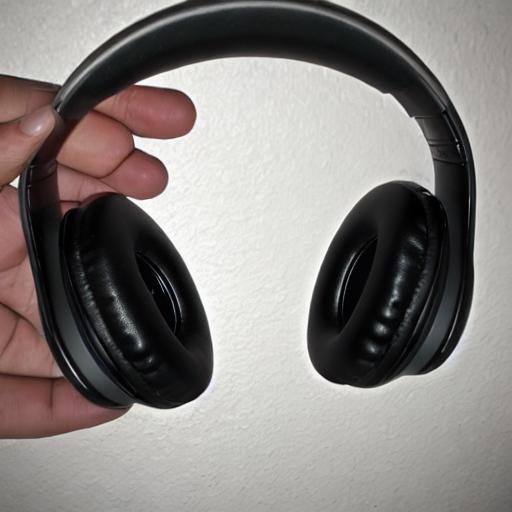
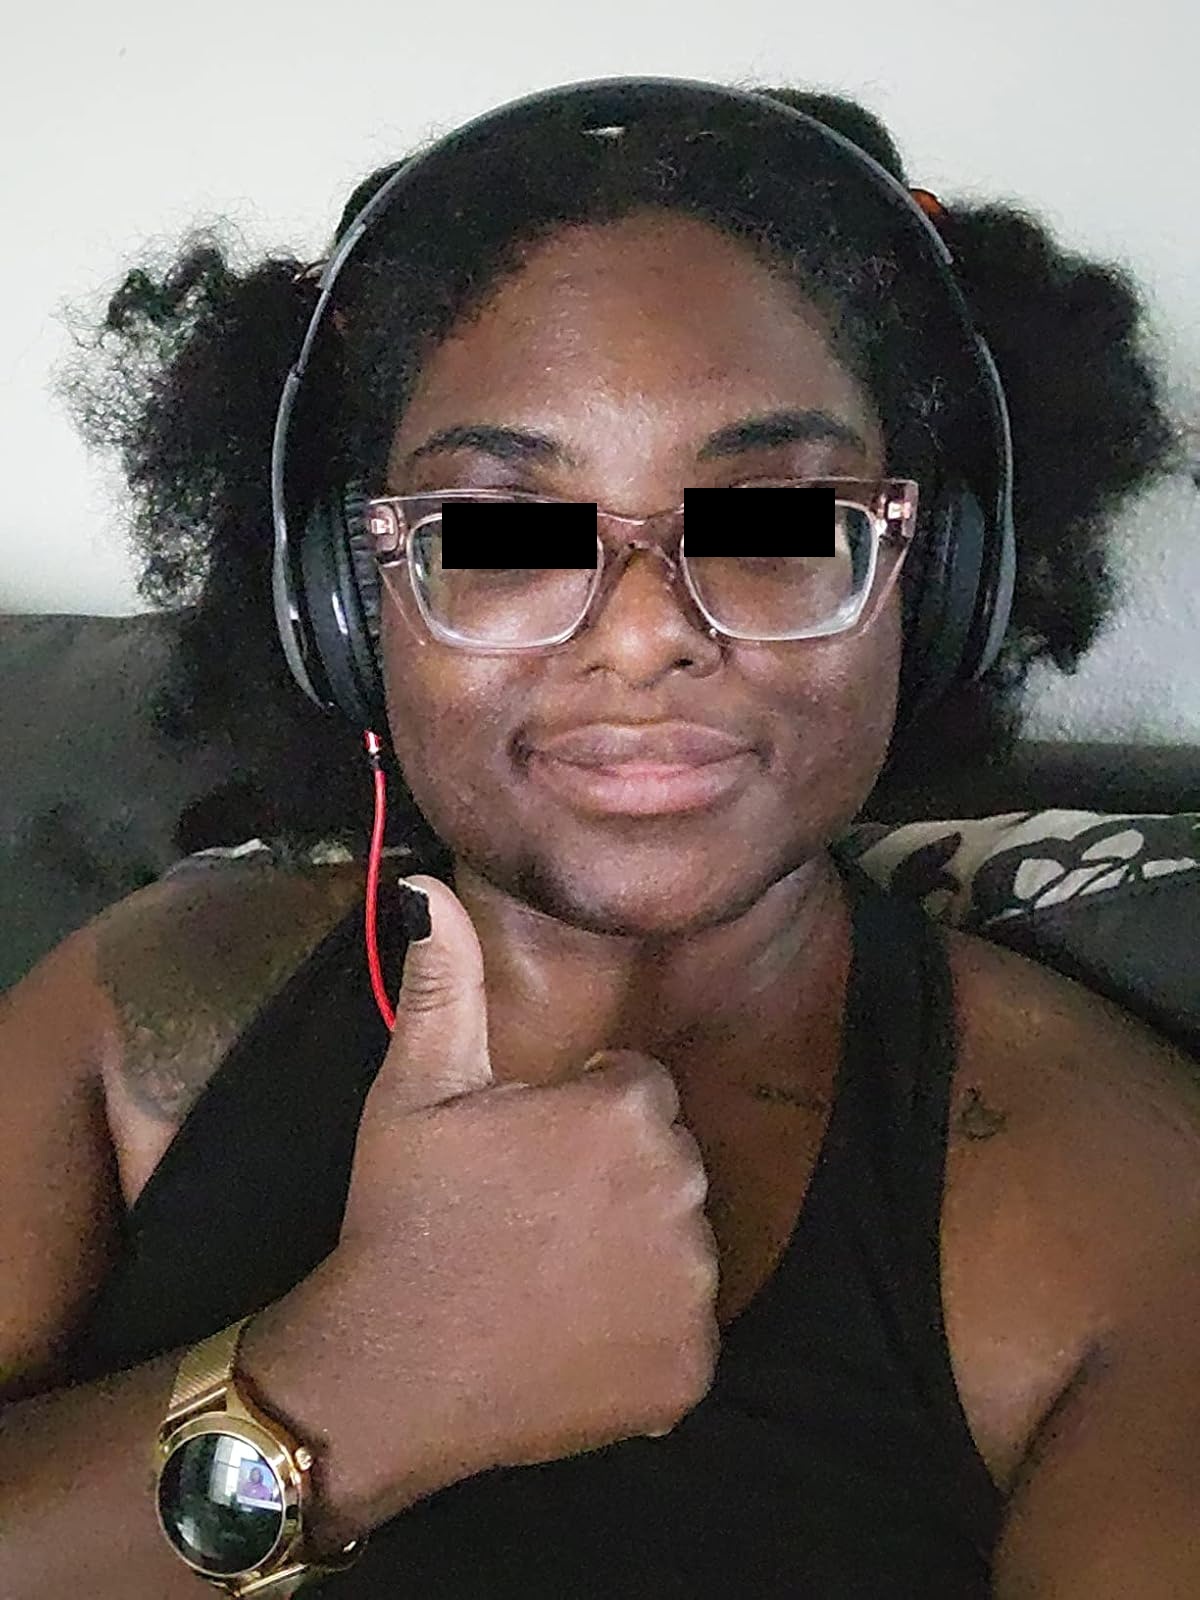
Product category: headphones
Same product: no